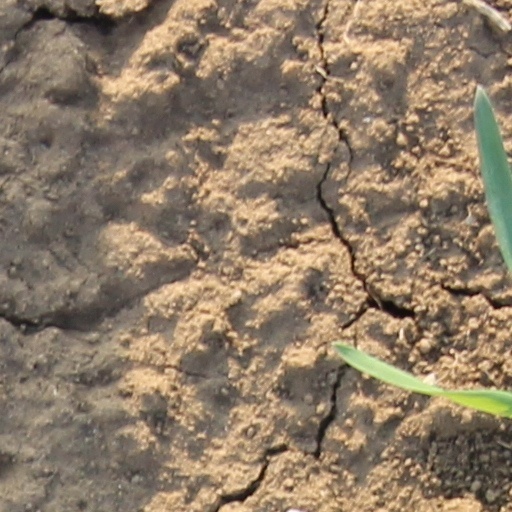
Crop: wheat